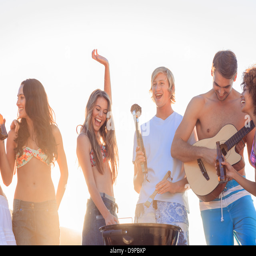
group of friends having fun together on the beach